John Entwistle

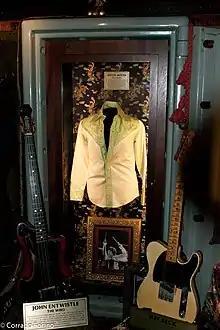
Display of Entwistle's bass along with a shirt formerly owned by bandmate Keith Moon at the Hard Rock Cafe, London

On Pete Townshend's website, Townshend and Roger Daltrey published a tribute, saying, "The Ox has left the building—we've lost another great friend. Thanks for your support and love. Pete and Roger."